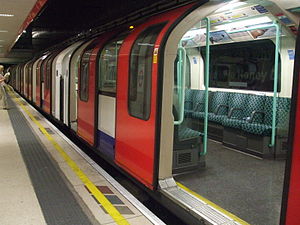
Waterloo & City line / Renovering
Renoveret 1992-materiel-tog på Waterloo Station.
Waterloo & City line er en kort underjordisk jernbane i London, der åbnede 11. juli 1898. Den har kun to stationer, Waterloo og Bank og som sådan er det den mindst benyttede bane i netværket med omkring 15.000.000 årlige passagerer. Mellem stationerne passerer banen under Themsen.